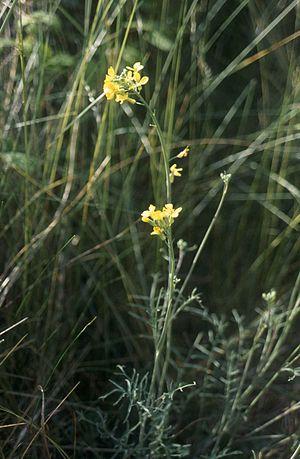
Coincya est un genre de plantes à fleurs de la famille des Brassicaceae.
Le cordon dunaire des Landes de Gascogne est un biotope particulier, à relativement faible diversité botanique. Le tableau suivant recense les espèces végétales qui vivent sur la frange littorale des départements de la Gironde et des Landes, classées de la plage à la forêt.